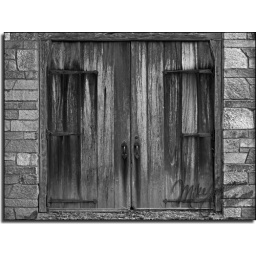
A pair of old barn doors in an old shed in Acadia National Park